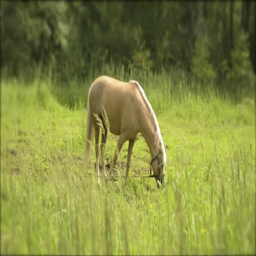
the horse eats fresh green grass on a rustic meadow